Samuel Croxall

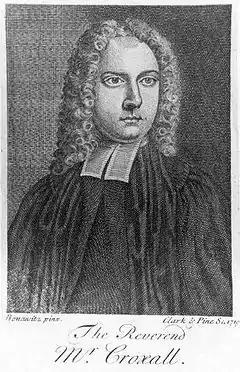
A contemporary print of Samuel Croxall

Samuel Croxall (c. 1688/9 – 1752) was an Anglican churchman, writer and translator, particularly noted for his edition of Aesop's Fables.